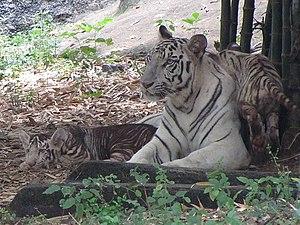
Le tigre noir est un Tigre atteint de pseudo-mélanisme, qui est une mutation génétique lui conférant une robe relativement noire. N'étant pas comparable au vrai mélanisme de la panthère noire, ce phénotype est rare.